Fire ecology

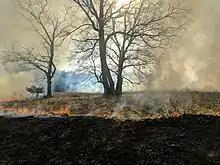
Prescribed Burn in Oak Savannah in Iowa

In 2003, southern California witnessed powerful chaparral wildfires. Hundreds of homes and hundreds of thousands of acres of land went up in flames. Extreme fire weather (low humidity, low fuel moisture and high winds) and the accumulation of dead plant material from eight years of drought, contributed to a catastrophic outcome. Although some have maintained that fire suppression contributed to an unnatural buildup of fuel loads, a detailed analysis of historical fire data has showed that this may not have been the case. Fire suppression activities had failed to exclude fire from the southern California chaparral. Research showing differences in fire size and frequency between southern California and Baja has been used to imply that the larger fires north of the border are the result of fire suppression, but this opinion has been challenged by numerous investigators and ecologists.